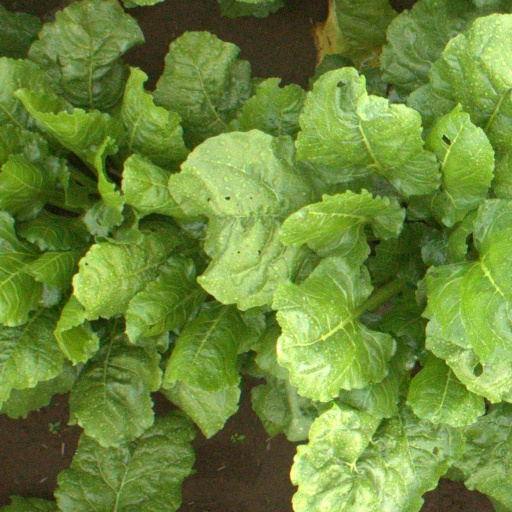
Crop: sugar beet